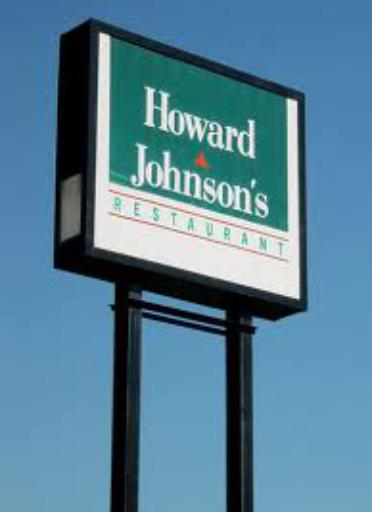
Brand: Howard Johnson's
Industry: Others